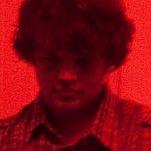
Age: 31